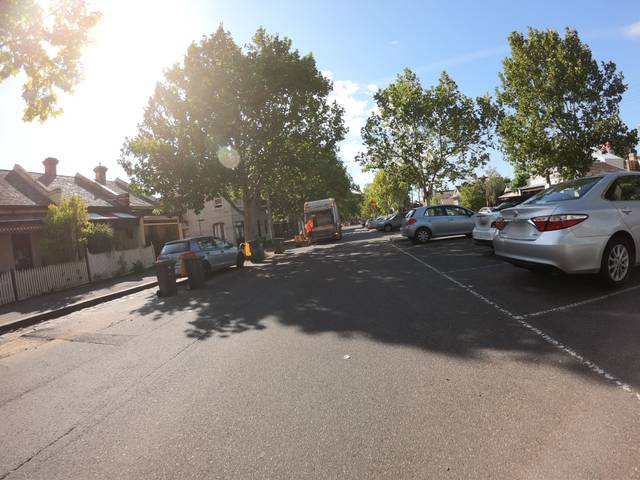
Region: Australia
Coordinates: -37.795, 144.972